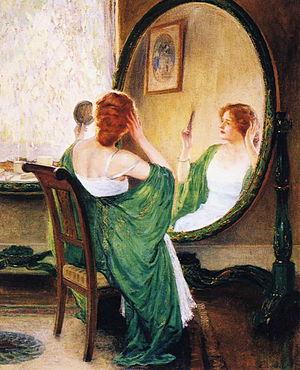
Guy Rose, né le 3 mars 1867 à San Gabriel et mort le 17 novembre 1925, est un artiste-peintre impressionniste américain. Il a surtout peint des femmes et des paysages, en France et Californie.